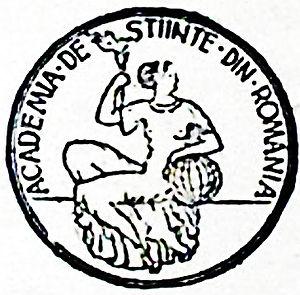
Logo de l'Académie des sciences de RoumanieRomână: Logo-ul Academiei de Științe din România
L'Académie des sciences de Roumanie était une institution établie en Roumanie par un groupe de vingt-six scientifiques, mécontent de l'organisation imparfaite de la section scientifique de l'Académie roumaine, qui est restée au second plan, avec seulement douze sièges pour représenter toutes les sciences.